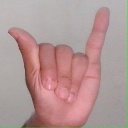
अक्षर: य